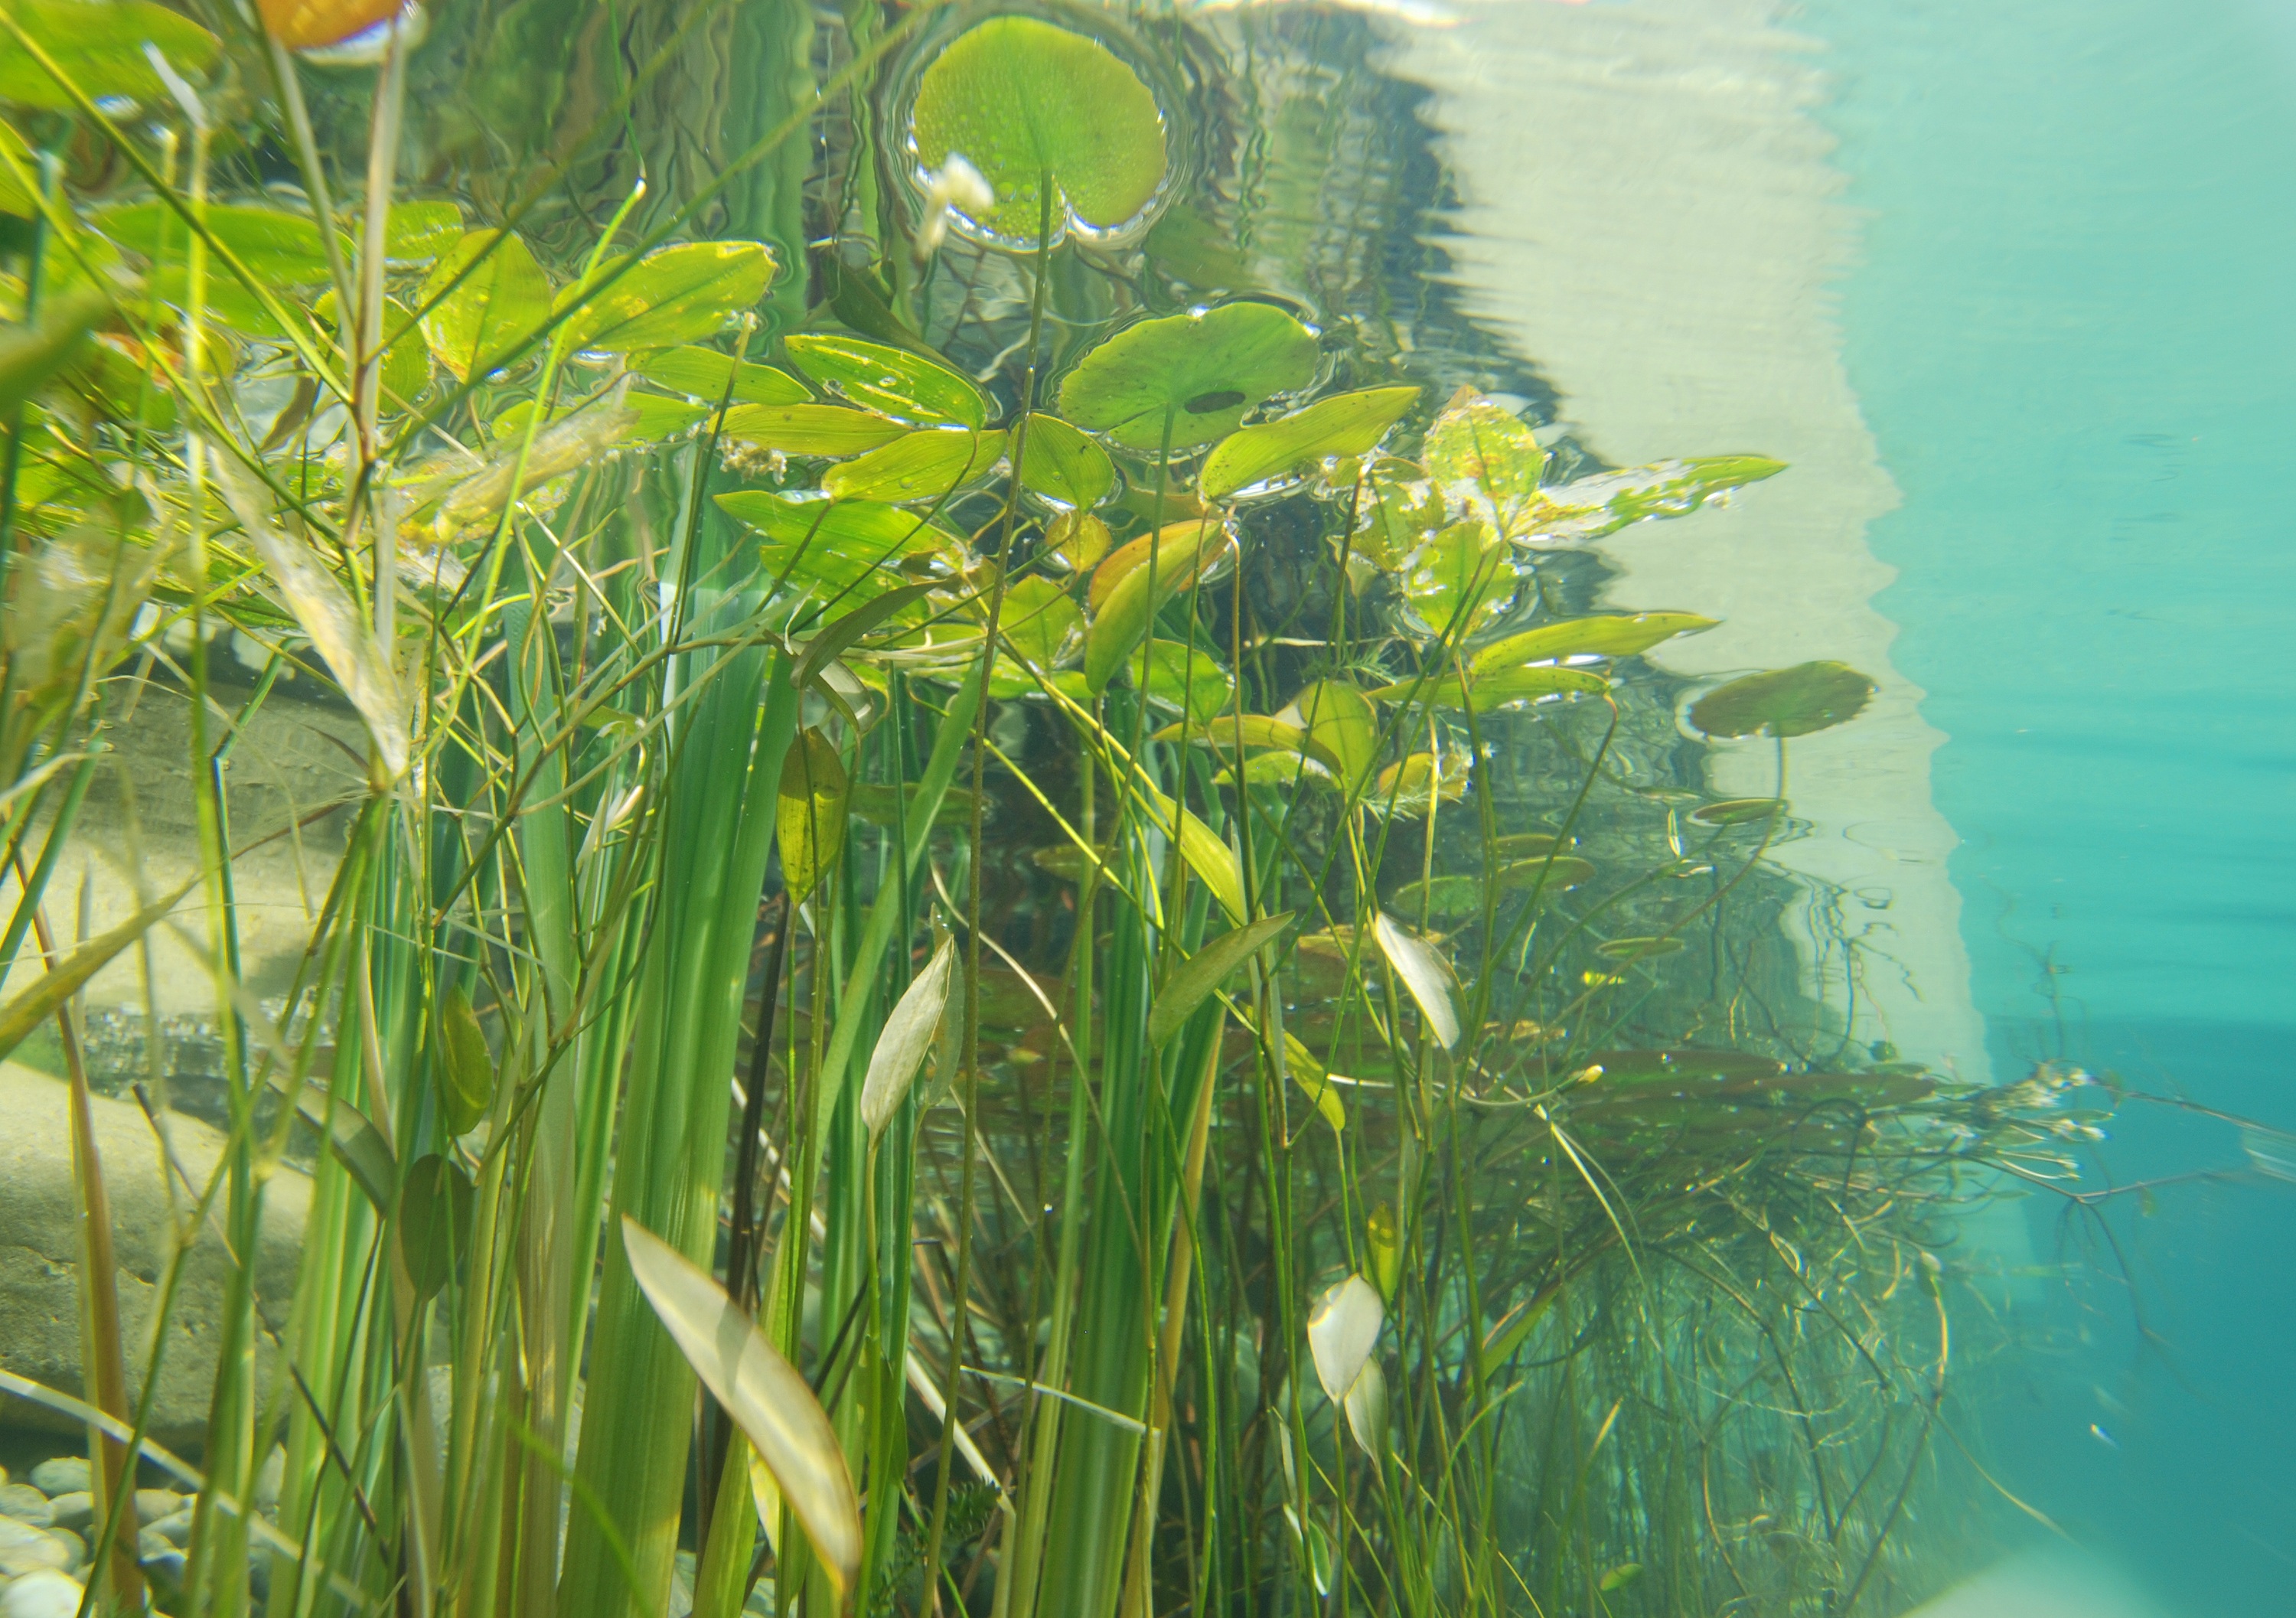
water, grass, plant, photography, sunlight, leaf, flower, pond, underwater, green, water lily, lily pad, algae, waters, aquatic plants, nuphar, water flower, lake rose, garden pond, biotope, pond plants, floating plants, grass family